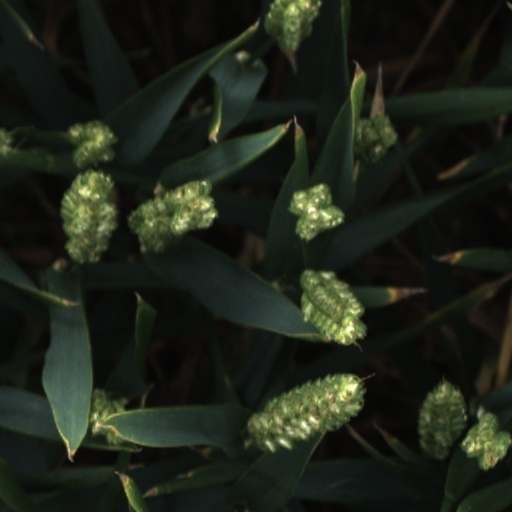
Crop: wheat